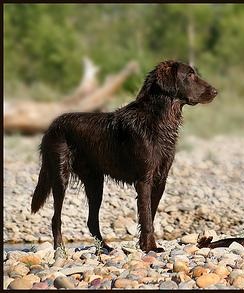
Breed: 206-n000047-flat_coated_retriever